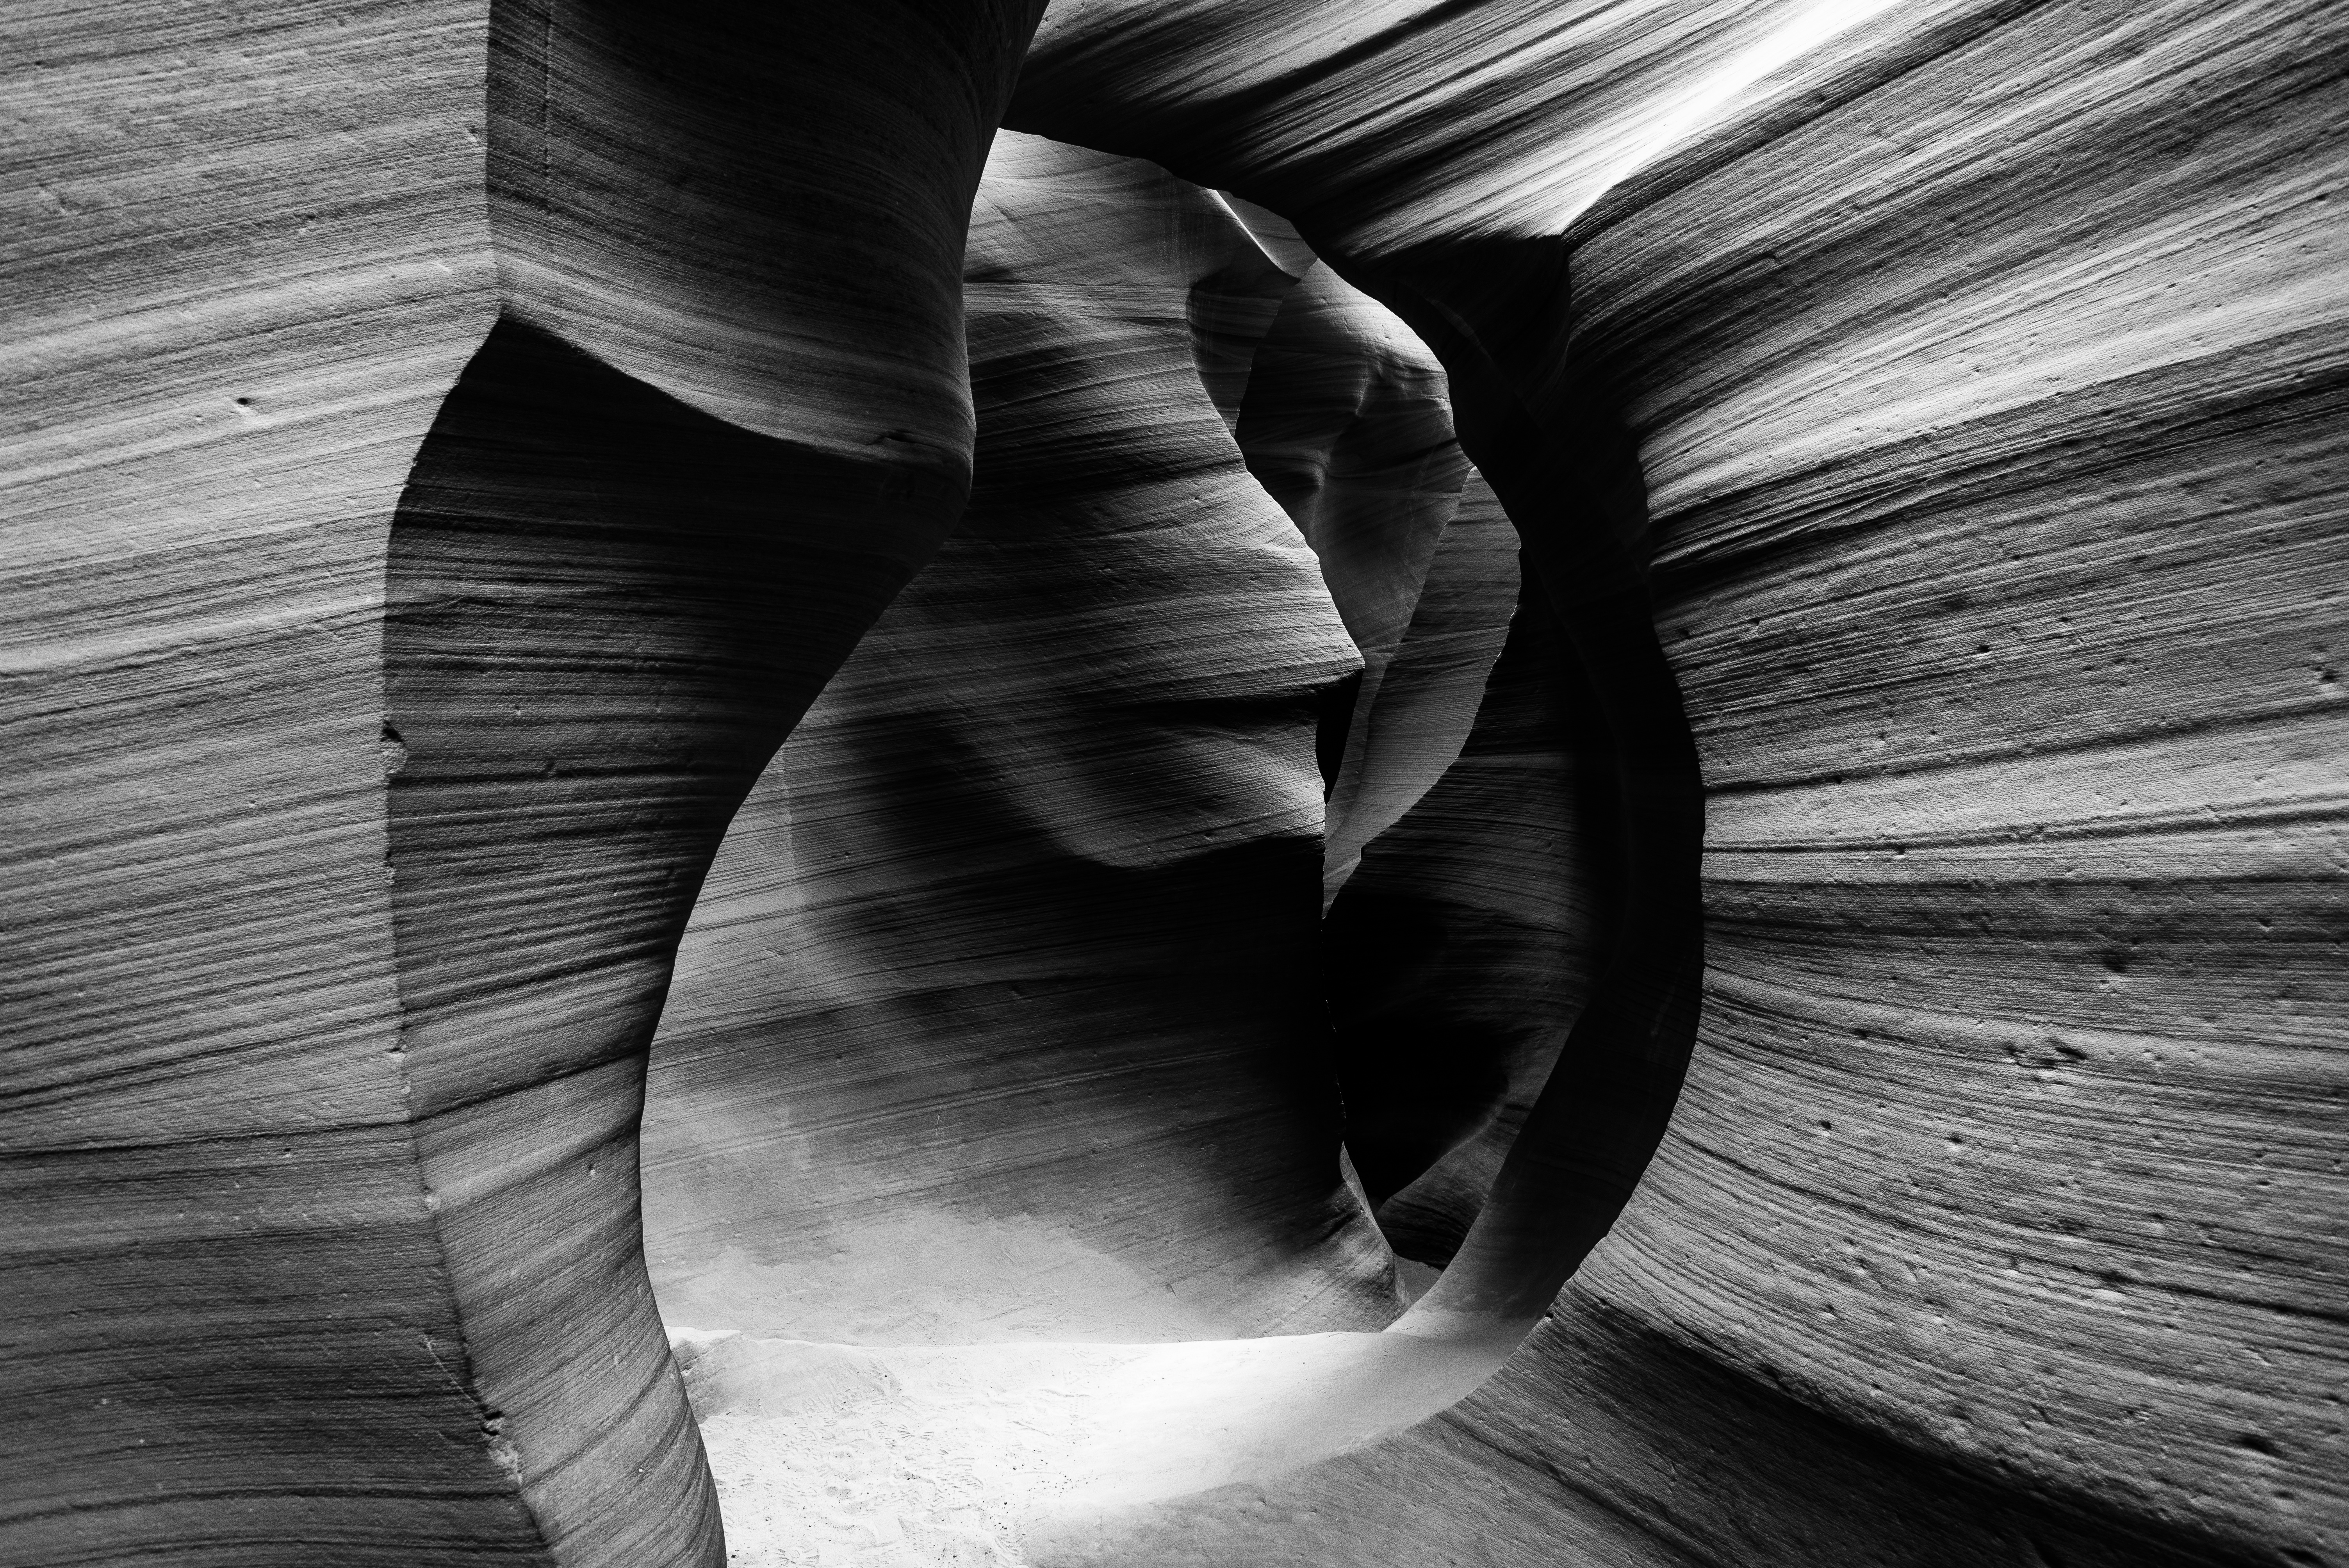
light, black and white, wood, white, photography, sunlight, line, color, darkness, black, monochrome, close up, eye, symmetry, photograph, monochrome photography